Dashuhua

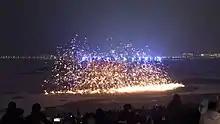
Blacksmiths threw molten iron to create sparks on February 19th, 2019

Da Shuhua or Dashuhua is a Chinese Festival of Lights tradition in Nuanquan Town, Zhangjiakou, with a history of more than five hundred years. It is shown by throwing molten iron against cold bricks to create showers of sparks which have a similar shape of leafy tree canopy. Da Shuhua has been classified as one of China's significant examples of intangible cultural heritage by UNESCO (United Nations Educational, Scientific and Cultural Organization ), and the provincial intangible cultural heritage in Hebei. It marks the start of the Dragon Boat Festival and also used to celebrate the Lunar New Year in China.